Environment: real
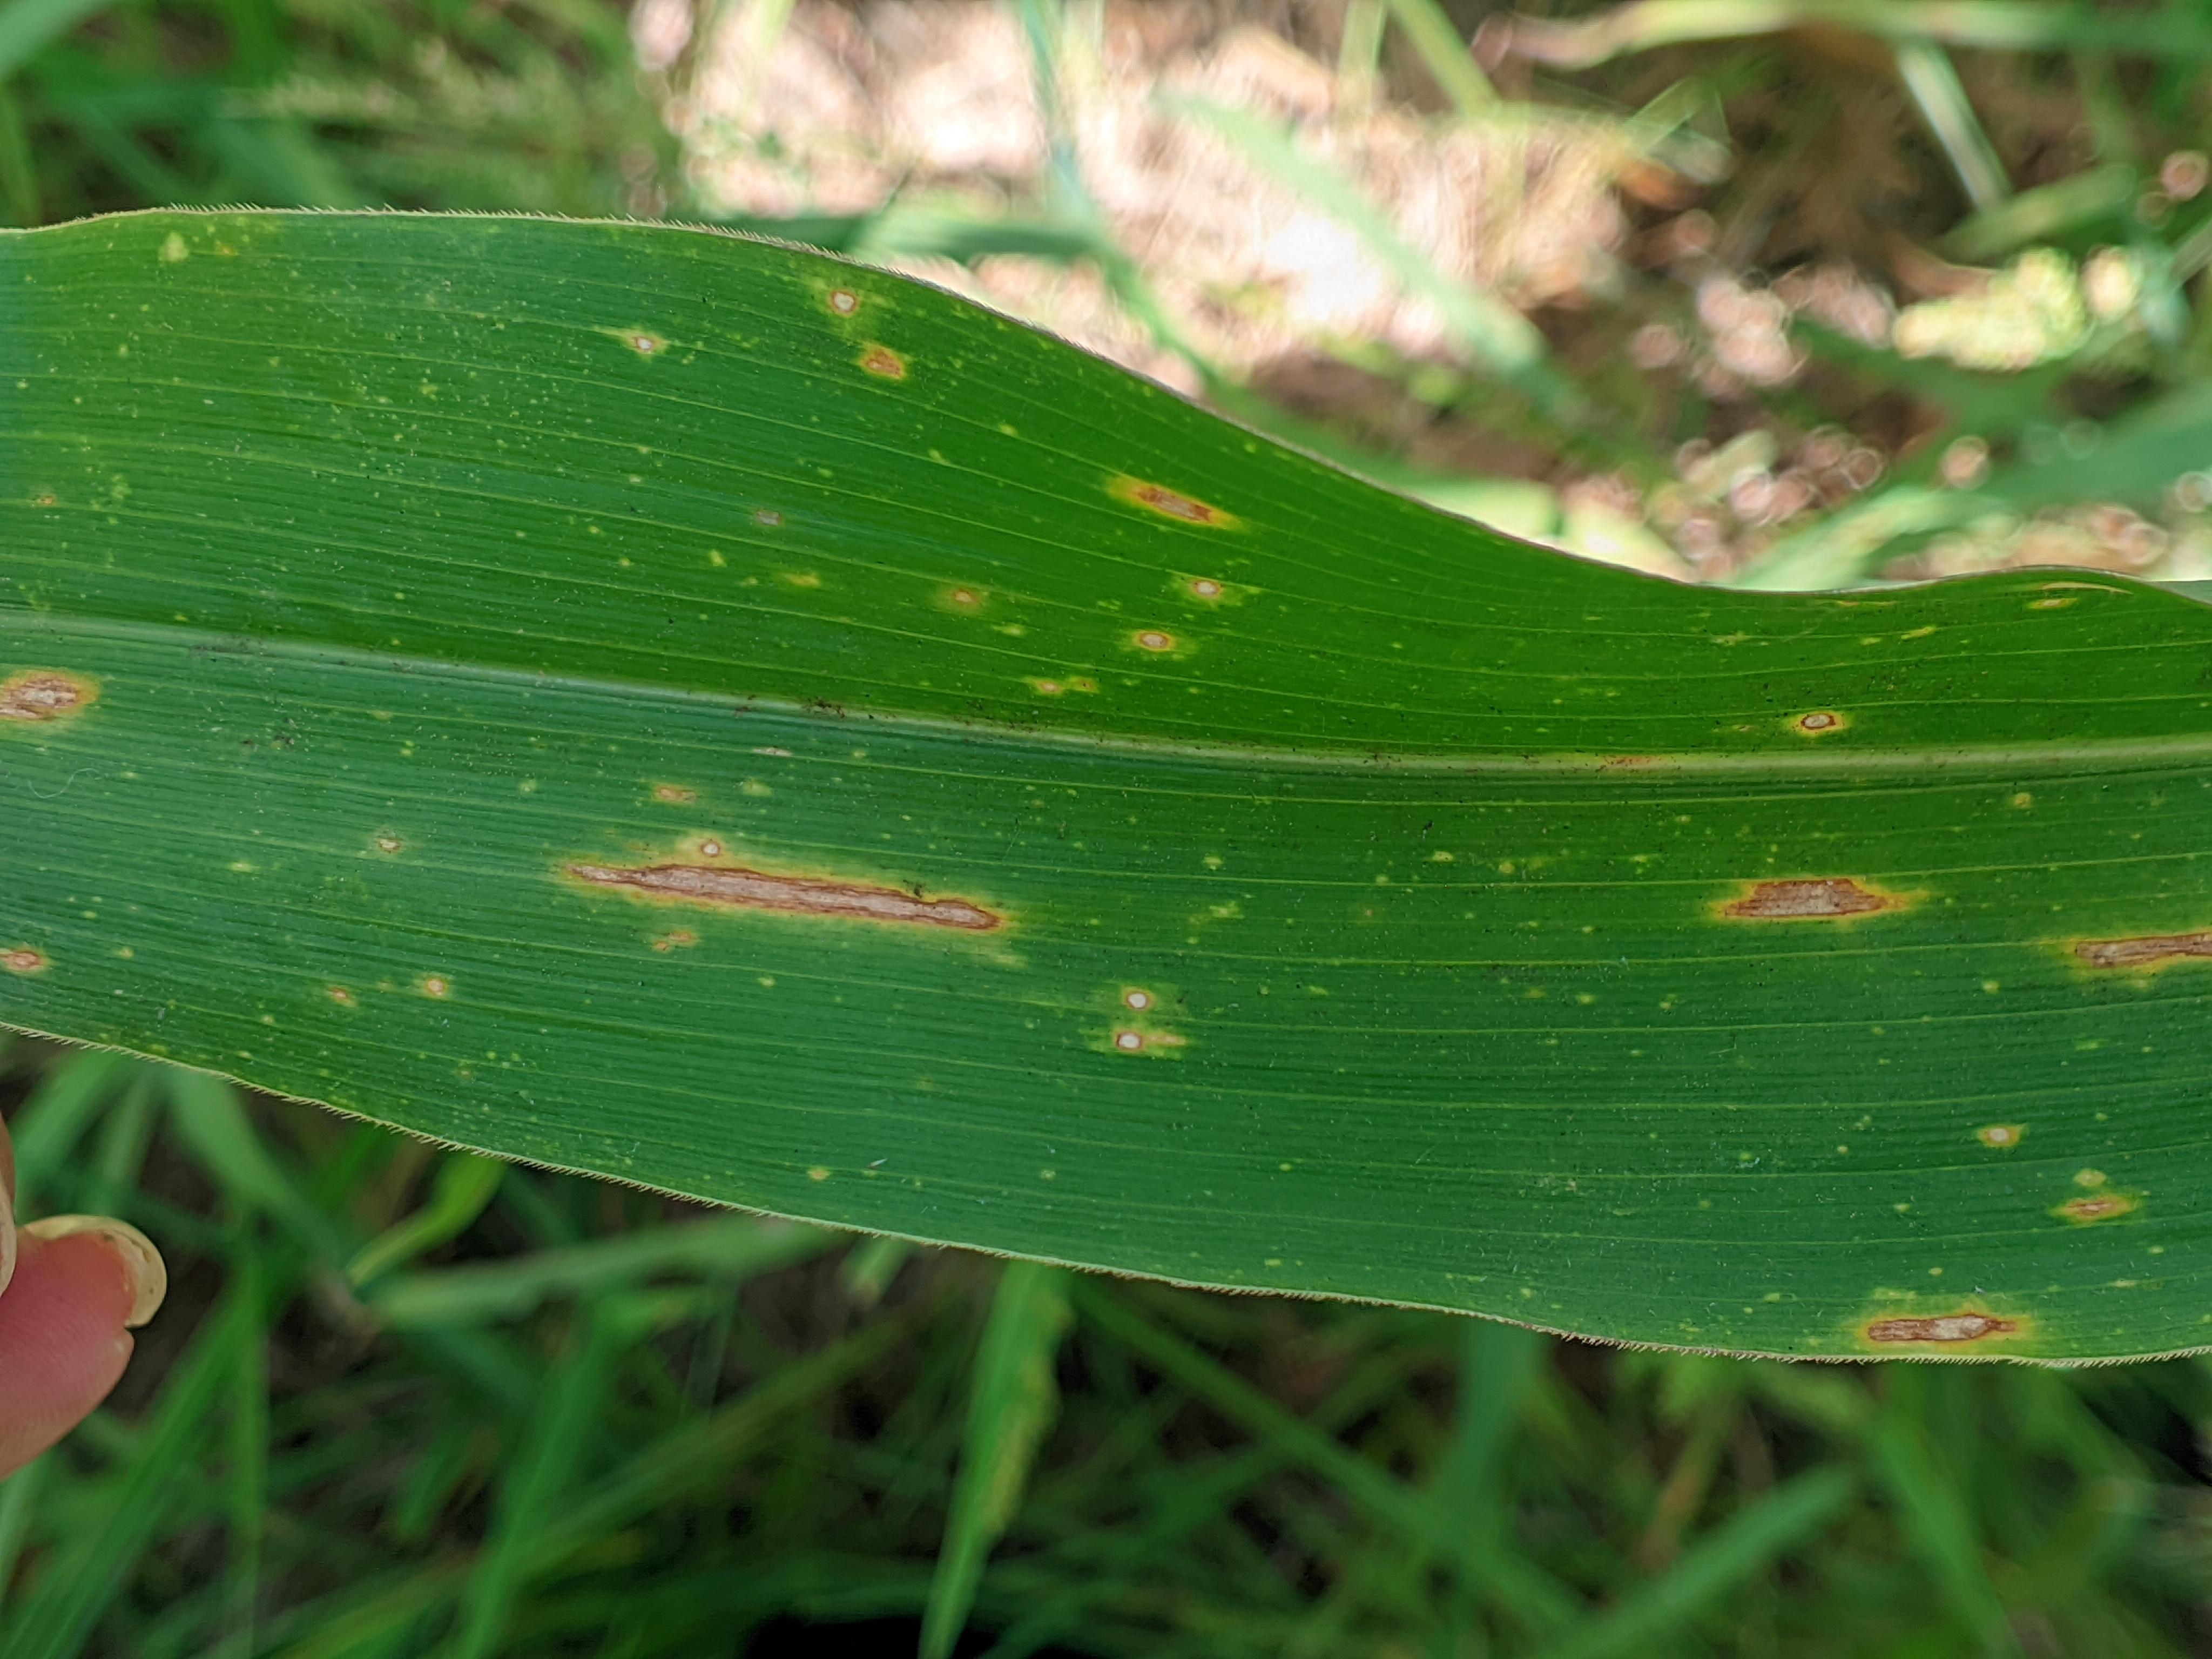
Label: gray_leaf_spot